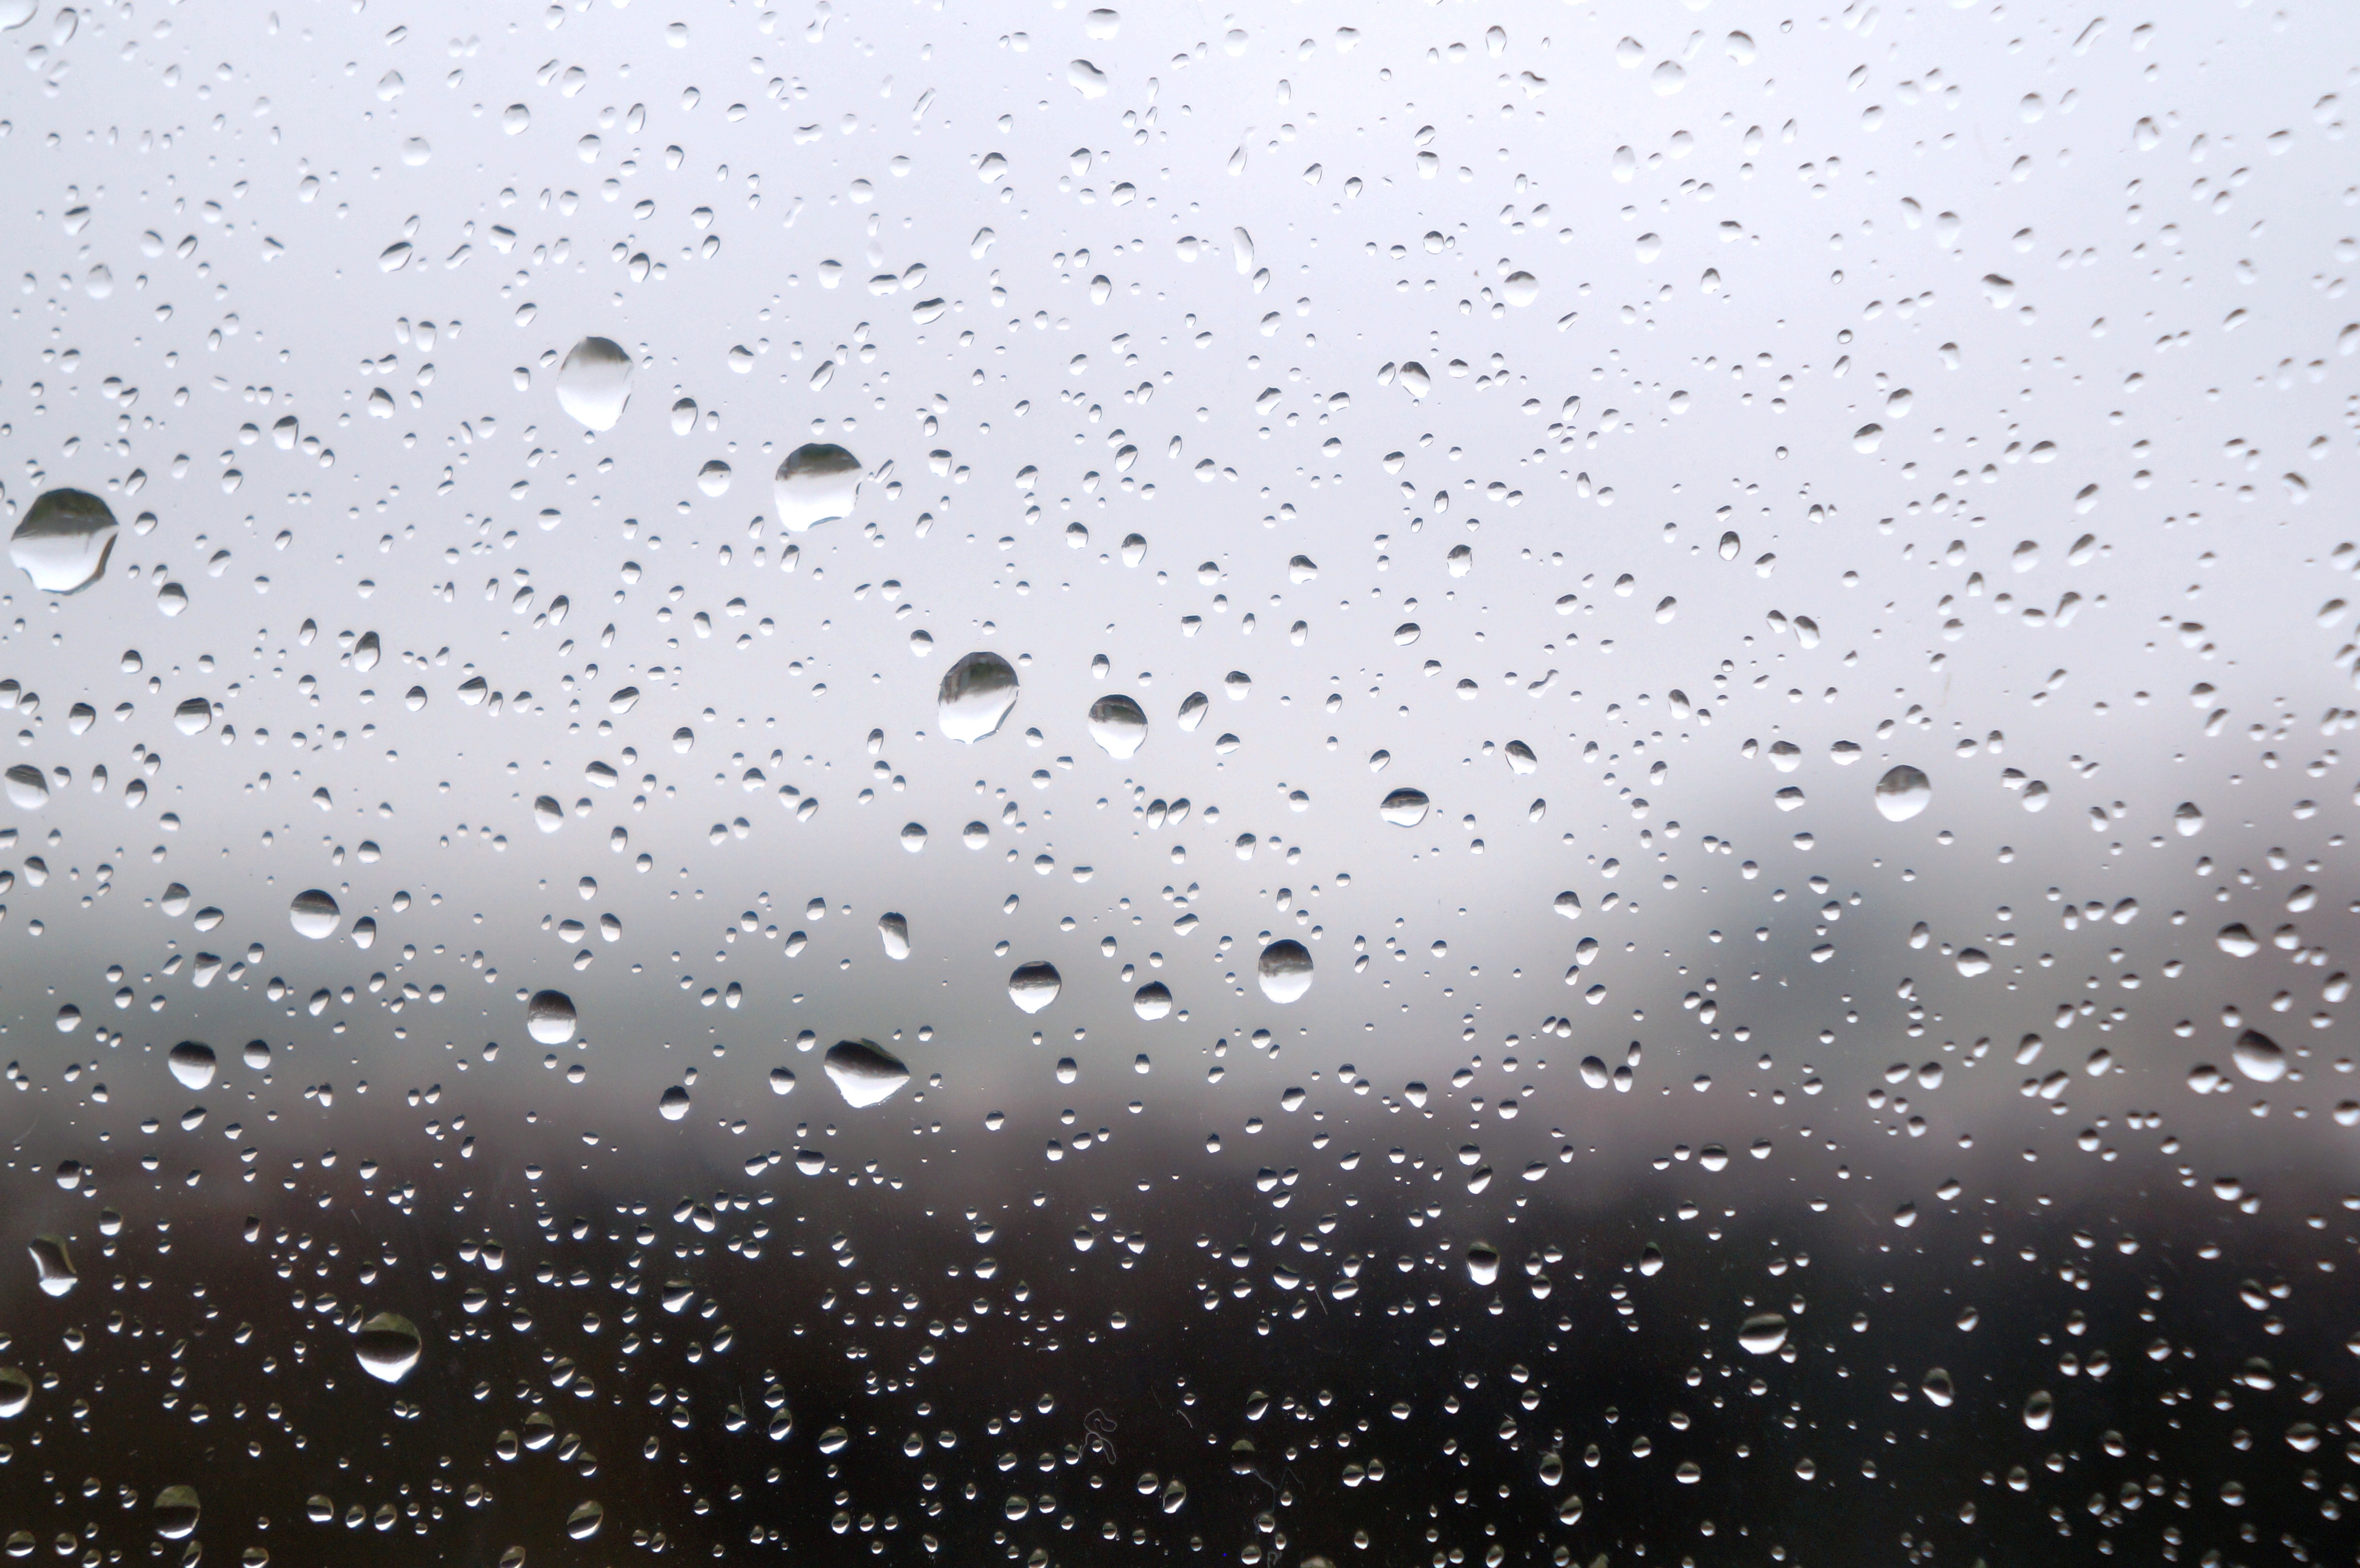
water, snow, drop, black and white, rain, glass, weather, monochrome, drops, freezing